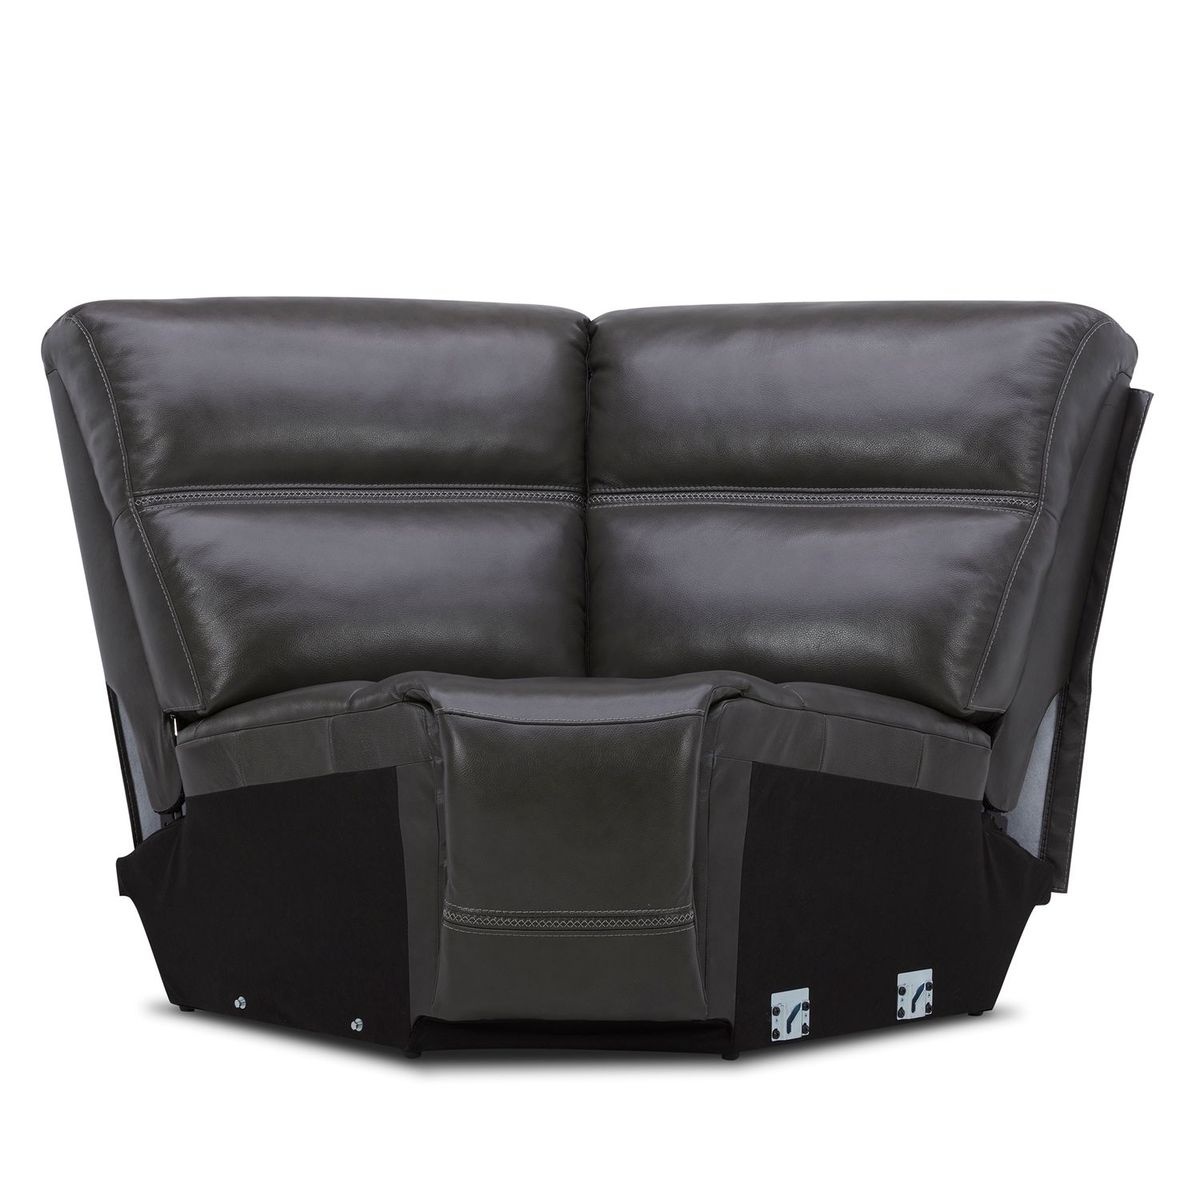
Liberty Furniture Bentley Corner Wedge in Graphite
Weight & Dimensions Dimensions Full Dimension 48W x 48D x 43H Width 48" Depth 48" Height 43" Weight Weight 87lbs. More About This Product Liberty Furniture Bentley Corner Wedge in Graphite, 48W x 48D x 43H, 87lbs. Bentley Collection by Liberty Graphite finish Solid hardwood, plywood and LVL Semi-aniline top grain leather with match Dacron wrapped 2.0 density foam core seats Waterfall pad-over chase for head-to-toe support T-Cushion provides extra space to lounge Single, double, and cross contrast stitching Modified bustle backs (KD) Bucket seating for enhanced comfort Padded wings (KD) Liberty Furniture Bentley Corner Wedge in Graphite 7003GY-40W. Find your new escape filled with comfort, style, and health benefits. Zero Gravity creates the perfect angle for the human body. It promotes full body relaxation which in turn reduces stress. The Zero Gravity recline provides a multitude of proven health benefits including weight distribution, improving digestion, improved blood flow, circulation, lung capacity, reduced swelling in joints and spinal decompression which can relieve back pain.
Brand: Liberty
Category: Furniture > Chairs > Electric Massaging Chairs